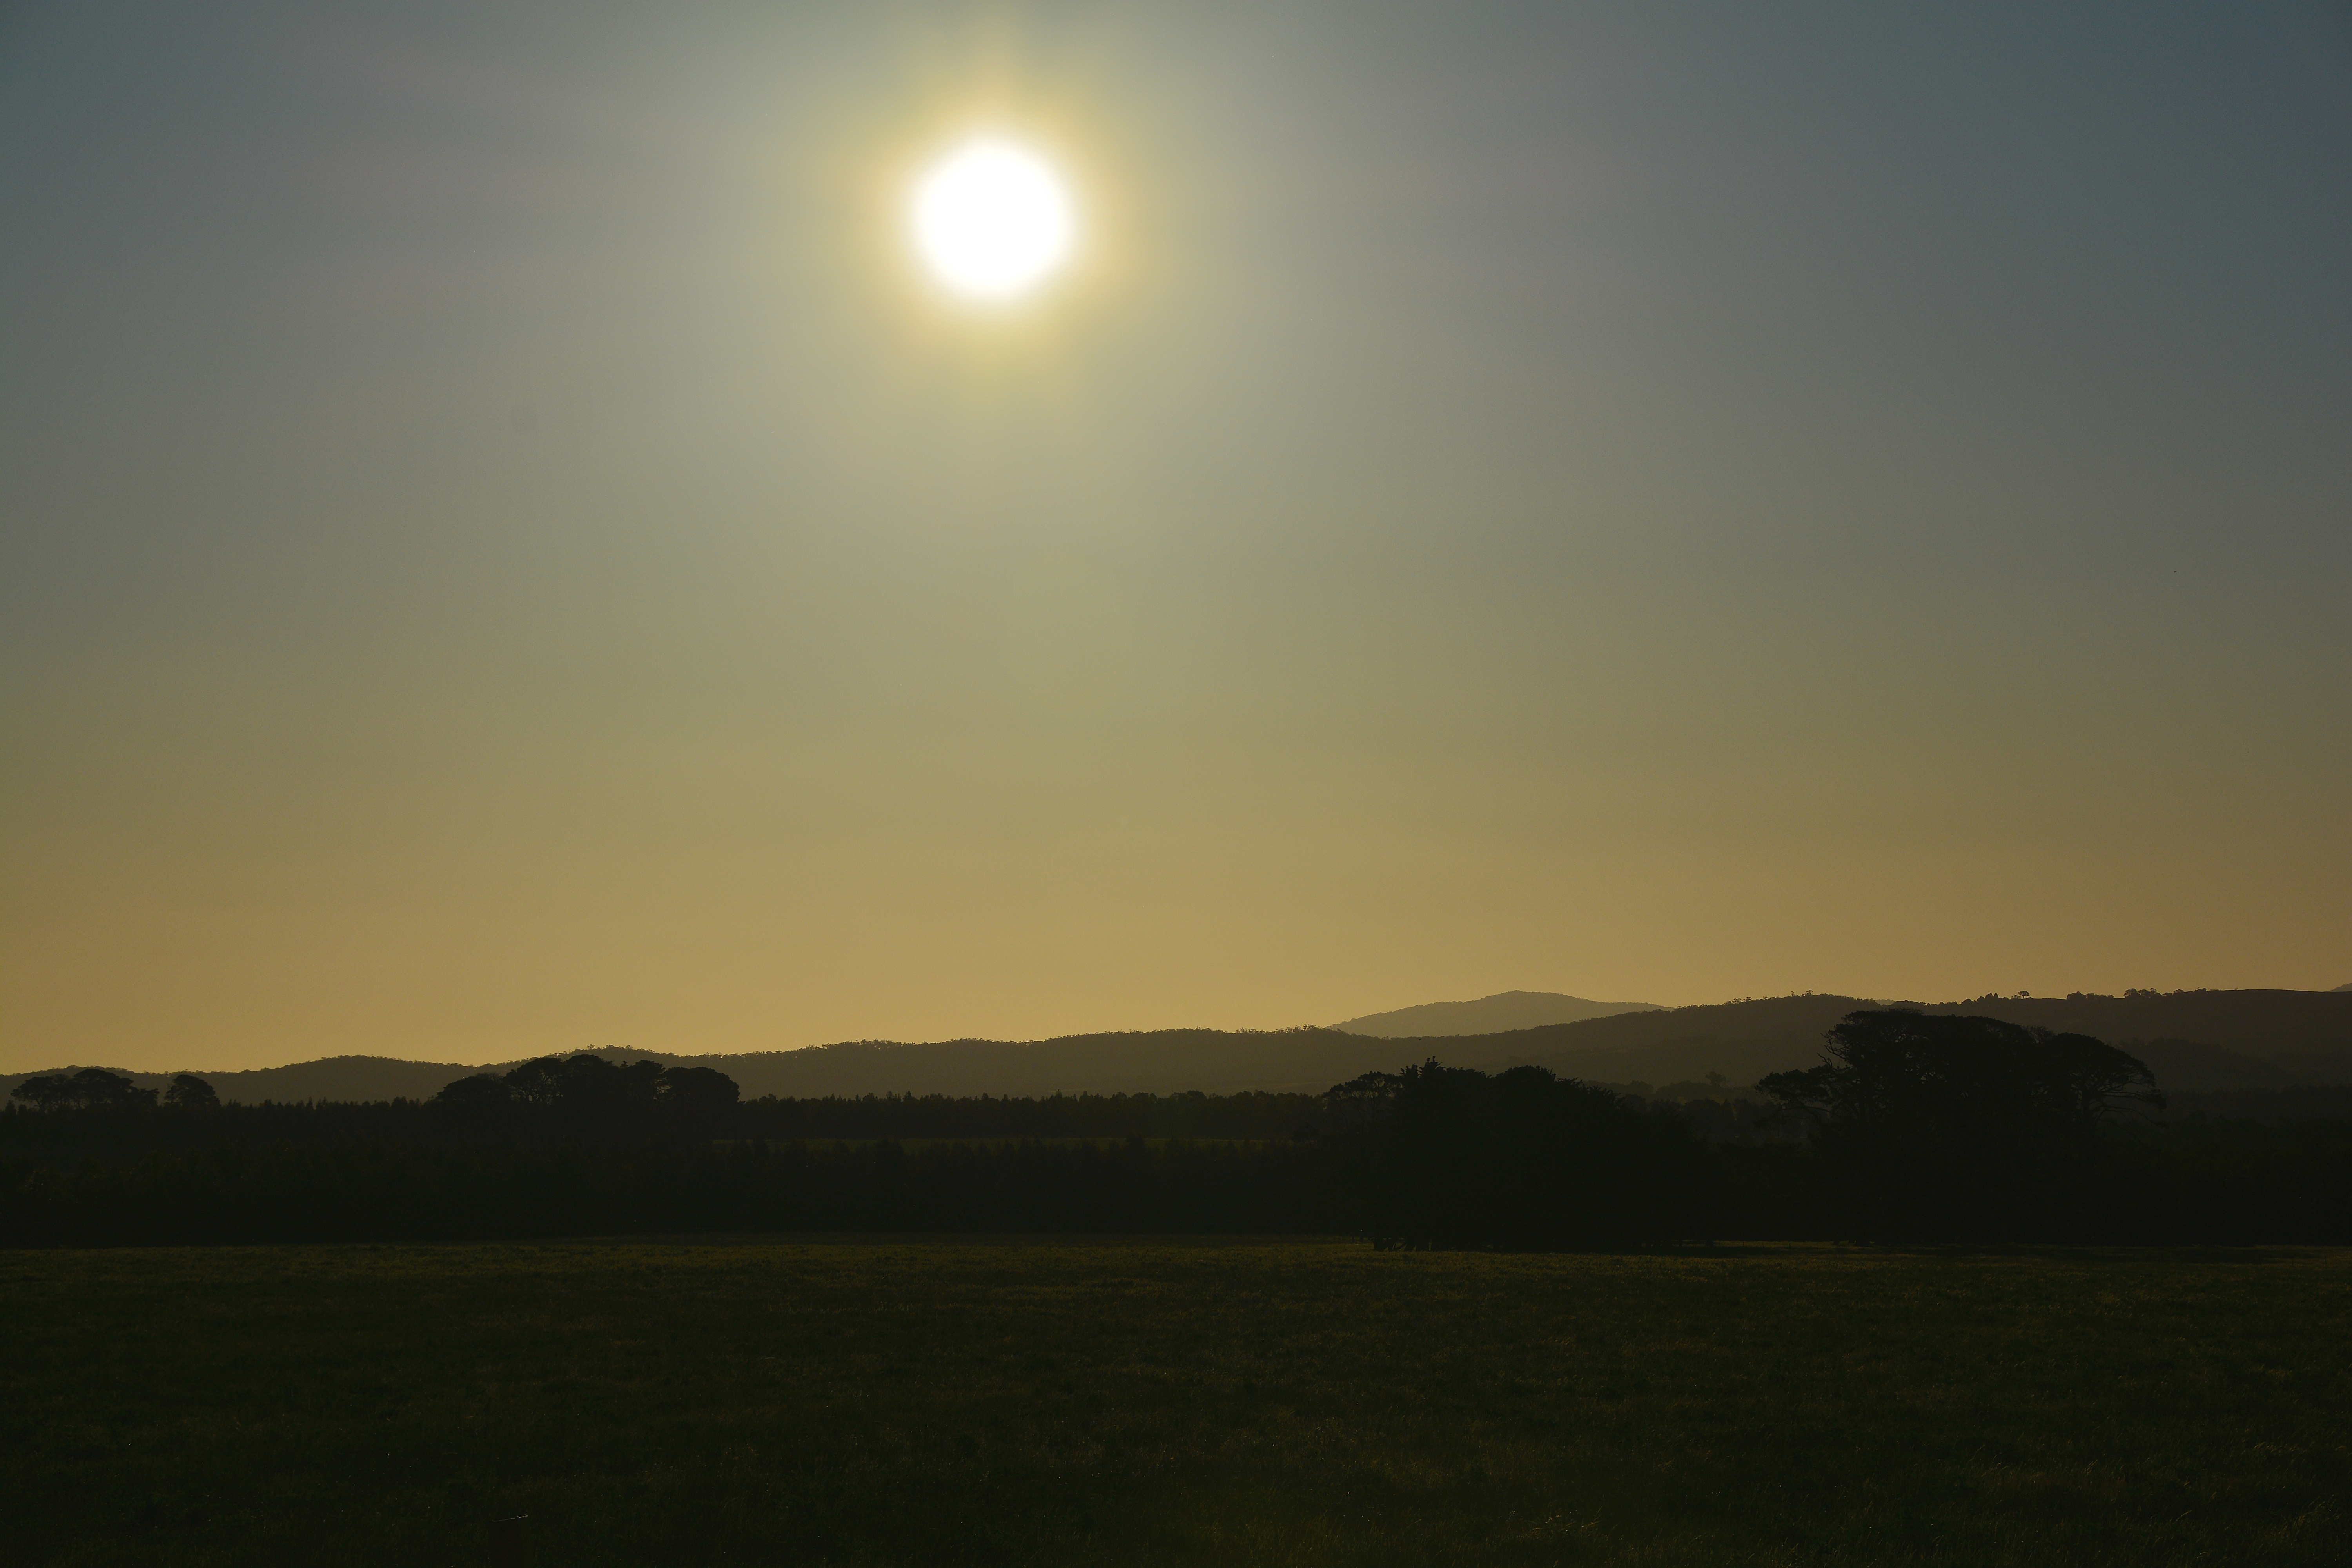
sea, horizon, mountain, sky, sun, sunrise, sunset, mist, sunlight, morning, hill, dawn, atmosphere, dusk, evening, haze, moon, plain, afterglow, astronomical object, atmospheric phenomenon, atmosphere of earth